Der Rosenkavalier

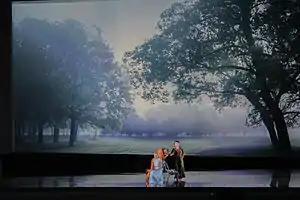
Farewell of Marschallin in act 3, with Mojca Erdmann, Sophie Koch and Krassimira Stoyanova (from left to right), Salzburg Festival 2014

The Marschallin, Sophie, and Octavian are left alone, and Octavian does not know what to do. The Marschallin introduces herself to Sophie, recognizing that the day she feared has come (Trio: "Marie Theres'!" / "Hab' mir's gelobt"), and releases Octavian to be with the woman he loves. She then withdraws, with a promise to Sophie that she will offer Faninal a face-saving ride home in her carriage. As soon as she is gone, Sophie and Octavian run to each other. Faninal and the Marschallin return to find them locked in an embrace. With a last, bittersweet look toward her lost lover, the Marschallin heads for the carriage with Faninal. Sophie and Octavian follow after another brief but ecstatic love duet ("Ist ein Traum" / "Spür' nur dich"). The opera ends with Mohammed trotting in to retrieve Sophie's dropped handkerchief, then racing out again after the others.